Slovenia

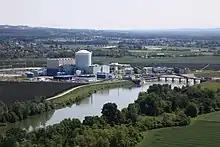
Krško Nuclear Power Plant, 696 MW

In 2018, the net energy production was 12,262 GWh and consumption was 14,501 GWh. Hydroelectric plants produced 4,421 GWh, thermal plants produced 4,049 GWh, and the Krško Nuclear Power Plant produced 2,742 GWh (50% share that goes to Slovenia; other 50% goes to Croatia due to joint ownership).